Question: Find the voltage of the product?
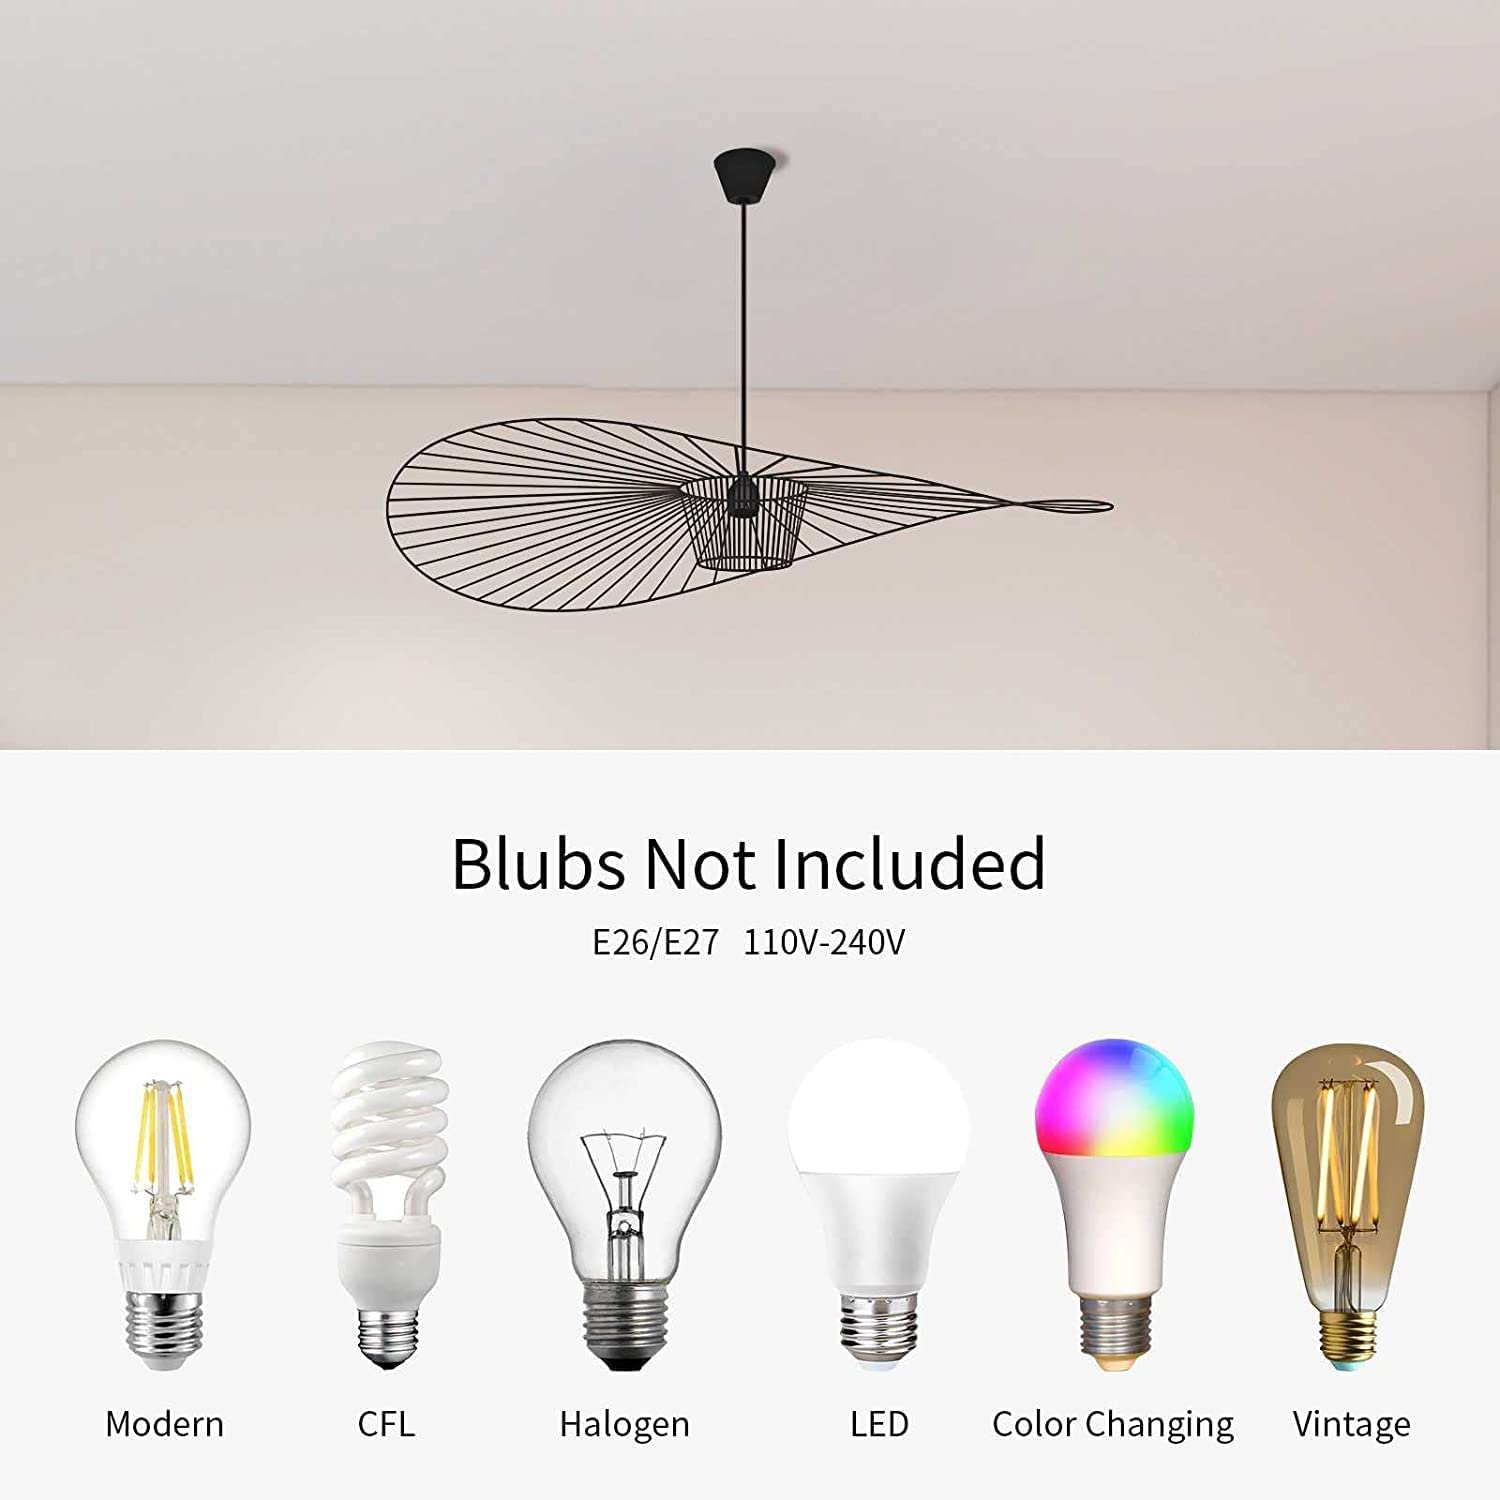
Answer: [110.0, 240.0] volt